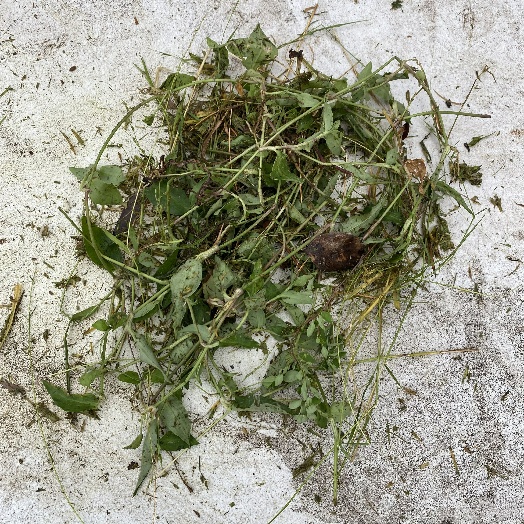
Label: Vegetation